Infanticide

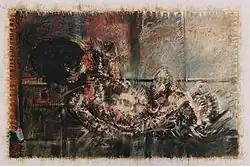
"Infanticidio" by Mexican artist Antonio García Vega

The practice of infanticide has taken many forms over time. Child sacrifice to supernatural figures or forces, such as that believed to have been practiced in ancient Carthage, may be only the most notorious example in the ancient world.